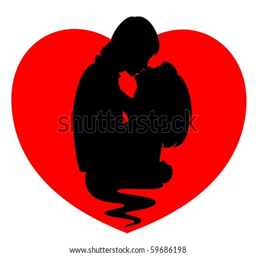
vector silhouette of lovers on a background with heart